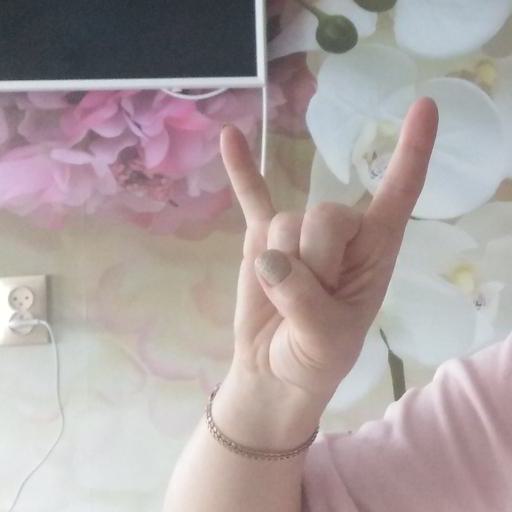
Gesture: rock